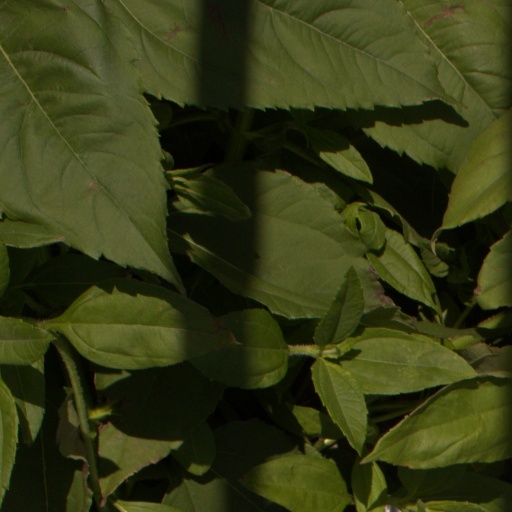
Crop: Jerusalem artichoke